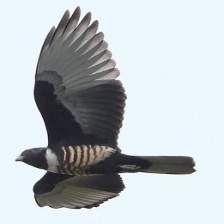
Species: BLACK BAZA
Scientific name: AVICEDA LEUPHOTES